Wyoming Seminary

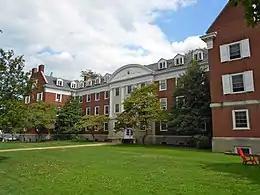
Carpenter Hall

Stettler retired in 1990, succeeded by Dr. H. Jeremy Packard. Under Packard, the school's tenth president, the school continued to expand, including academics, arts, the extracurricular program, athletics, and technology as the age of the Internet dawned. These expansions also included further renovations on its Upper School campus, such as the 2006 construction of Klassner Field, named for athletics director Karen Klassner, for field hockey and lacrosse games. Sem also bought a former bank adjacent to its Upper School campus to become the Great Hall, used today by the wrestling team as its practice facility. Regarding buildings already on the Upper School campus, Sem's Sprague Hall, which includes all administrative offices and three floors of classrooms in all subjects except science, expanded to include a renovated, modernized new wing in 1999. At the Lower School, similar changes were made, including constructing a new wing for fourth and fifth-grade students and a new glass foyer.